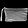
Label: Bag